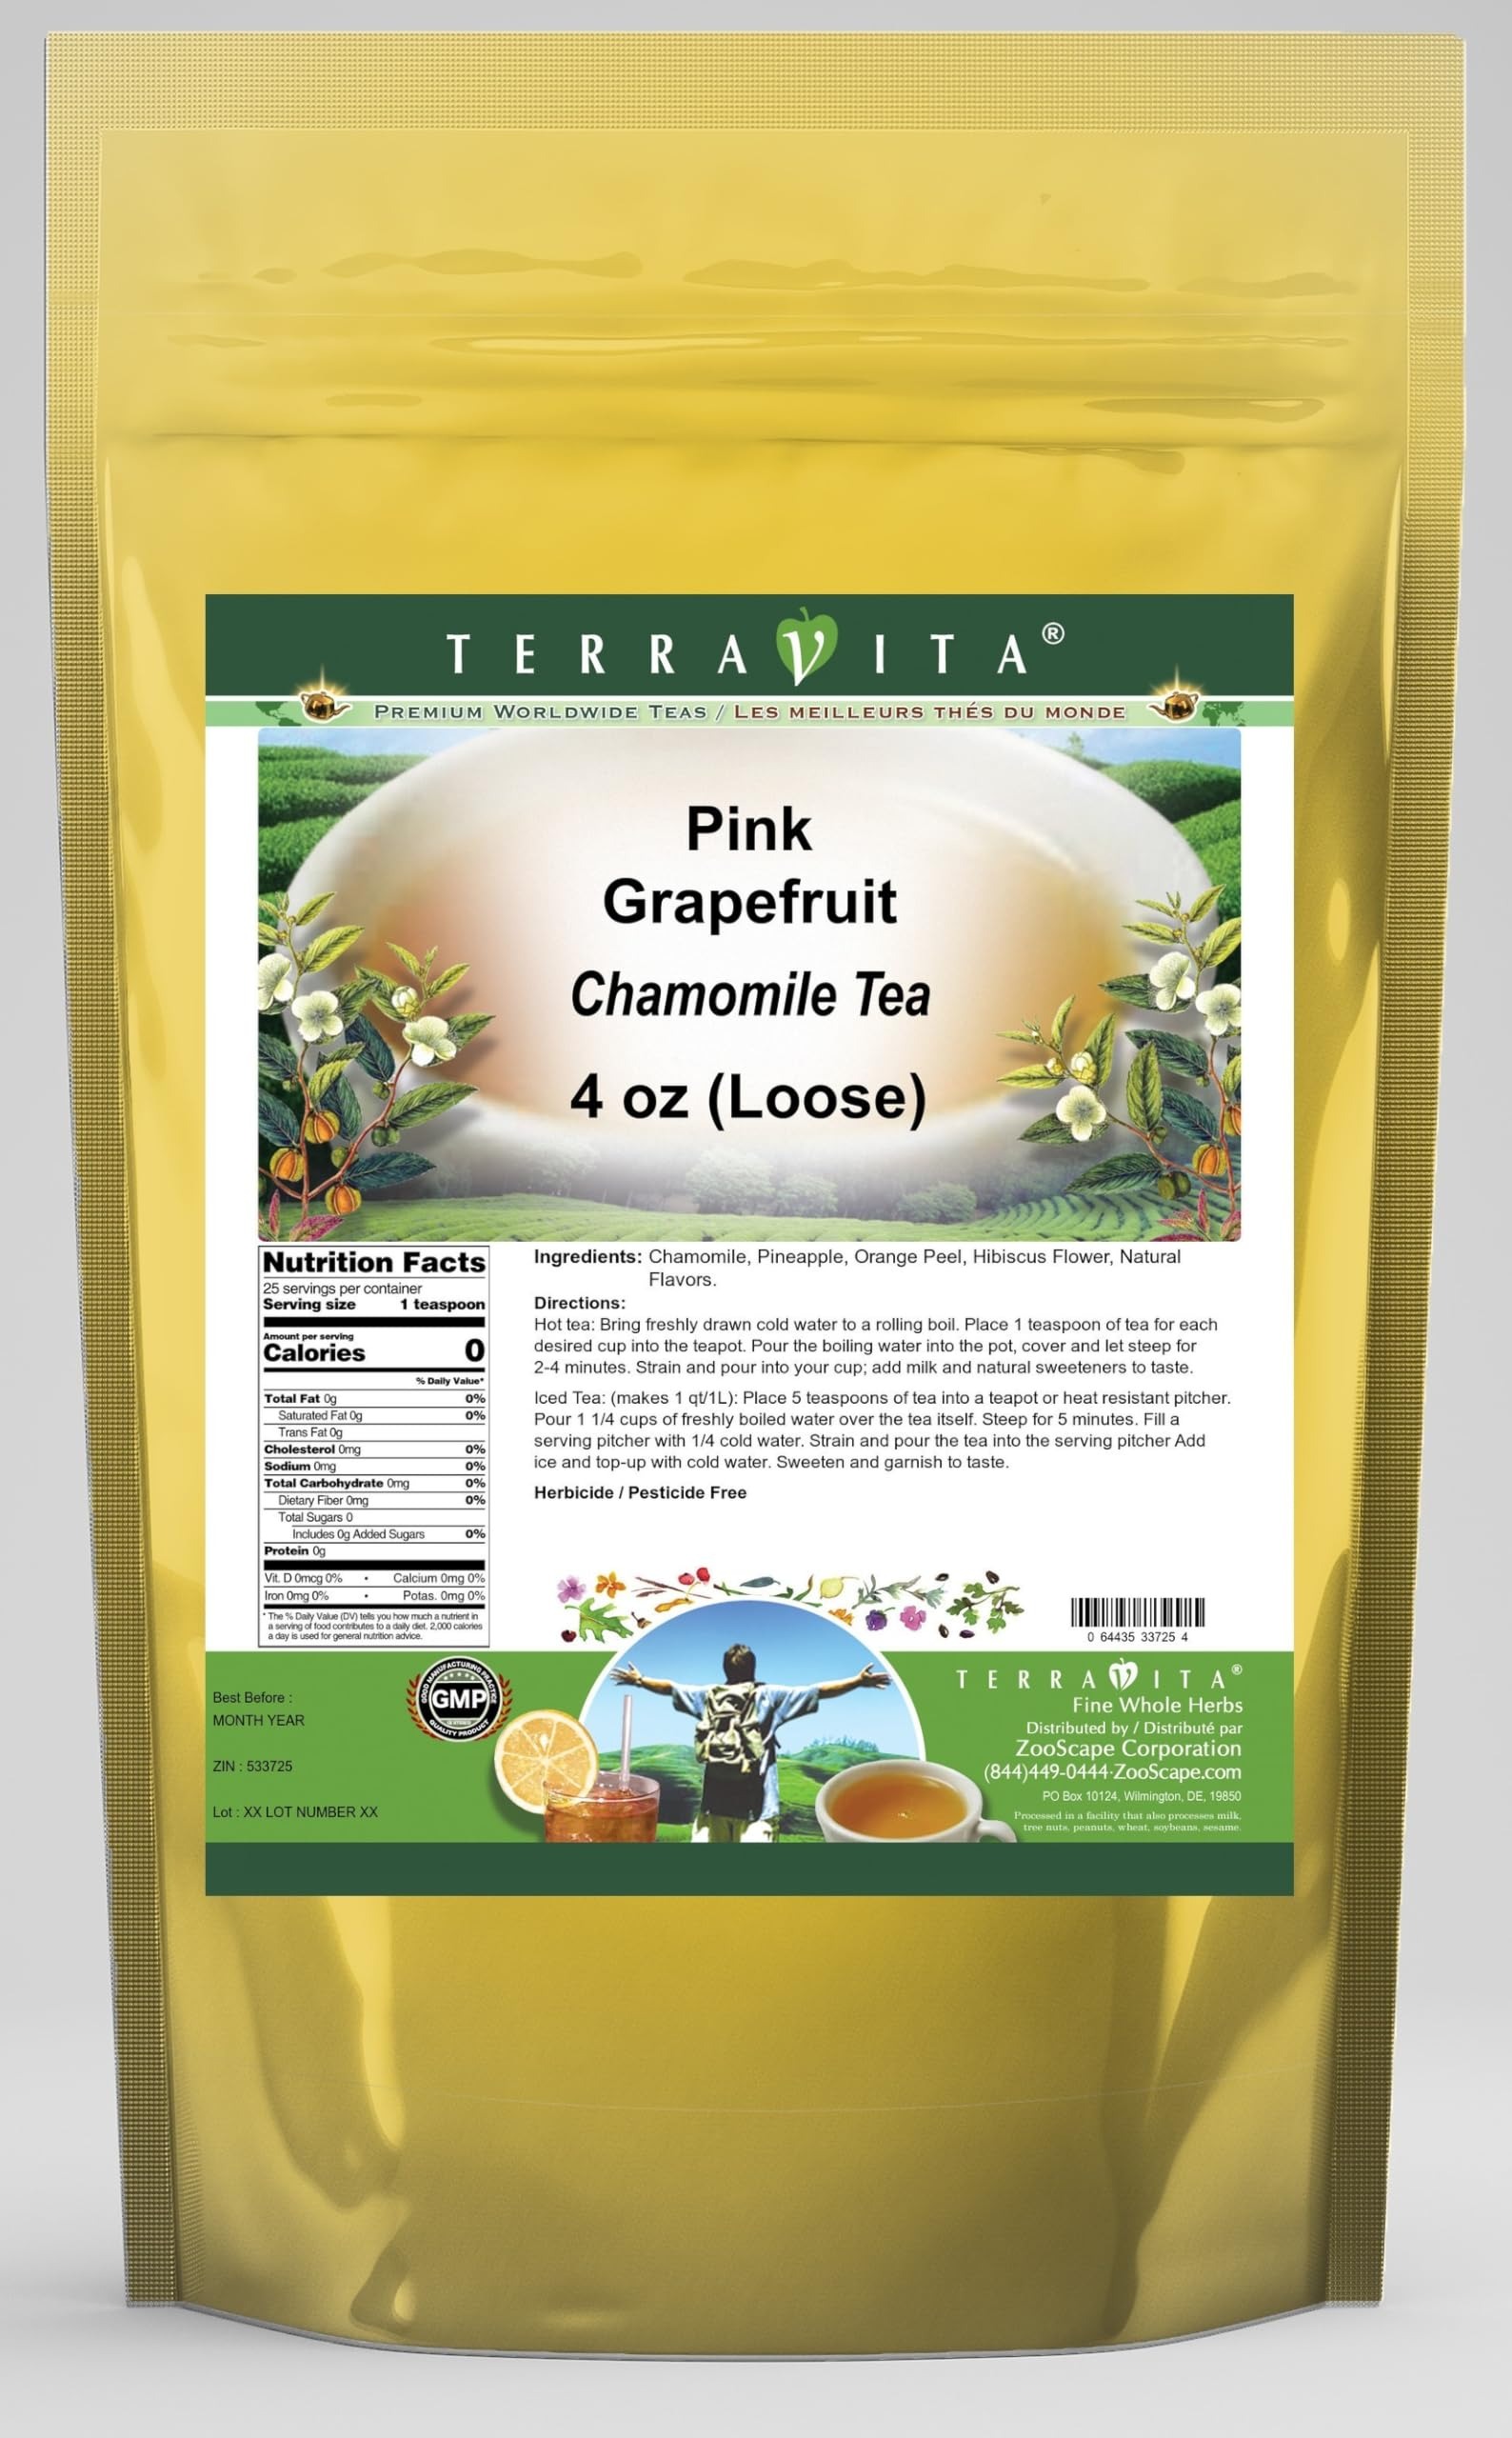
Item Name: Pink Grapefruit Chamomile Tea (Loose) (4 oz, ZIN: 533725)
Bullet Point 1: Our Pink Grapefruit Chamomile Tea is a delicious flavored Chamomile tea with Pineapple, Orange Peel and Hibiscus Flower that you will enjoy relaxing with anytime! The natural Pink Grapefruit taste is delicious! - Ingredients: Chamomile tea, Pineapple, Orange Peel, Hibiscus Flower and Natural Pink Grapefruit Flavor.
Bullet Point 2: No fillers.
Bullet Point 3: Manufacturer: TerraVita
Bullet Point 4: Size: 4 oz
Bullet Point 5: Loose Leaf Chamomile Tea - Packed in a convenient upright pouch!
Product Description: Our Pink Grapefruit Chamomile Tea is a delicious flavored Chamomile tea with Pineapple, Orange Peel and Hibiscus Flower that you will enjoy relaxing with anytime! The natural Pink Grapefruit taste is delicious! - Ingredients: Chamomile tea, Pineapple, Orange Peel, Hibiscus Flower and Natural Pink Grapefruit Flavor. - Hot tea brewing method: Bring freshly drawn cold water to a rolling boil. Place 1 teaspoon of tea for each desired cup into the teapot. Pour the boiling water into the pot, cover and let steep for 2-4 minutes. Strain and pour into your cup; add milk and natural sweeteners to taste. - Iced tea brewing method: (to make 1 liter/quart): Place 5 teaspoons of tea into a teapot or heat resistant pitcher. Pour 1 1/4 cups of freshly boiled water over the tea itself. Steep for 5 minutes. Fill a serving pitcher with 1/4 cold water. Strain and pour the tea into the serving pitcher Add ice and top-up with cold water. Sweeten and garnish to taste. - TerraVita is an exclusive line of premium-quality, natural source products that use only the finest, purest and most potent ingredients found around the world. TerraVita is hallmarked by the highest possible standards of purity, potency, stability and freshness. All of our products are prepared with the highest elements of quality control, from raw materials through the entire manufacturing process, up to and including the moment that the bottles or bags are sealed for freshness and shipped out to you. Our highest possible standards are certified by independent laboratories and backed by our personal guarantee. - TerraVita exists to meet and ensure your family's health and wellness without the harmful effects of chemicals and health products. We strive to make all of our products affordable and reliable and are constantly sea
Value: 4.0
Unit: Ounce

Price: 18.13